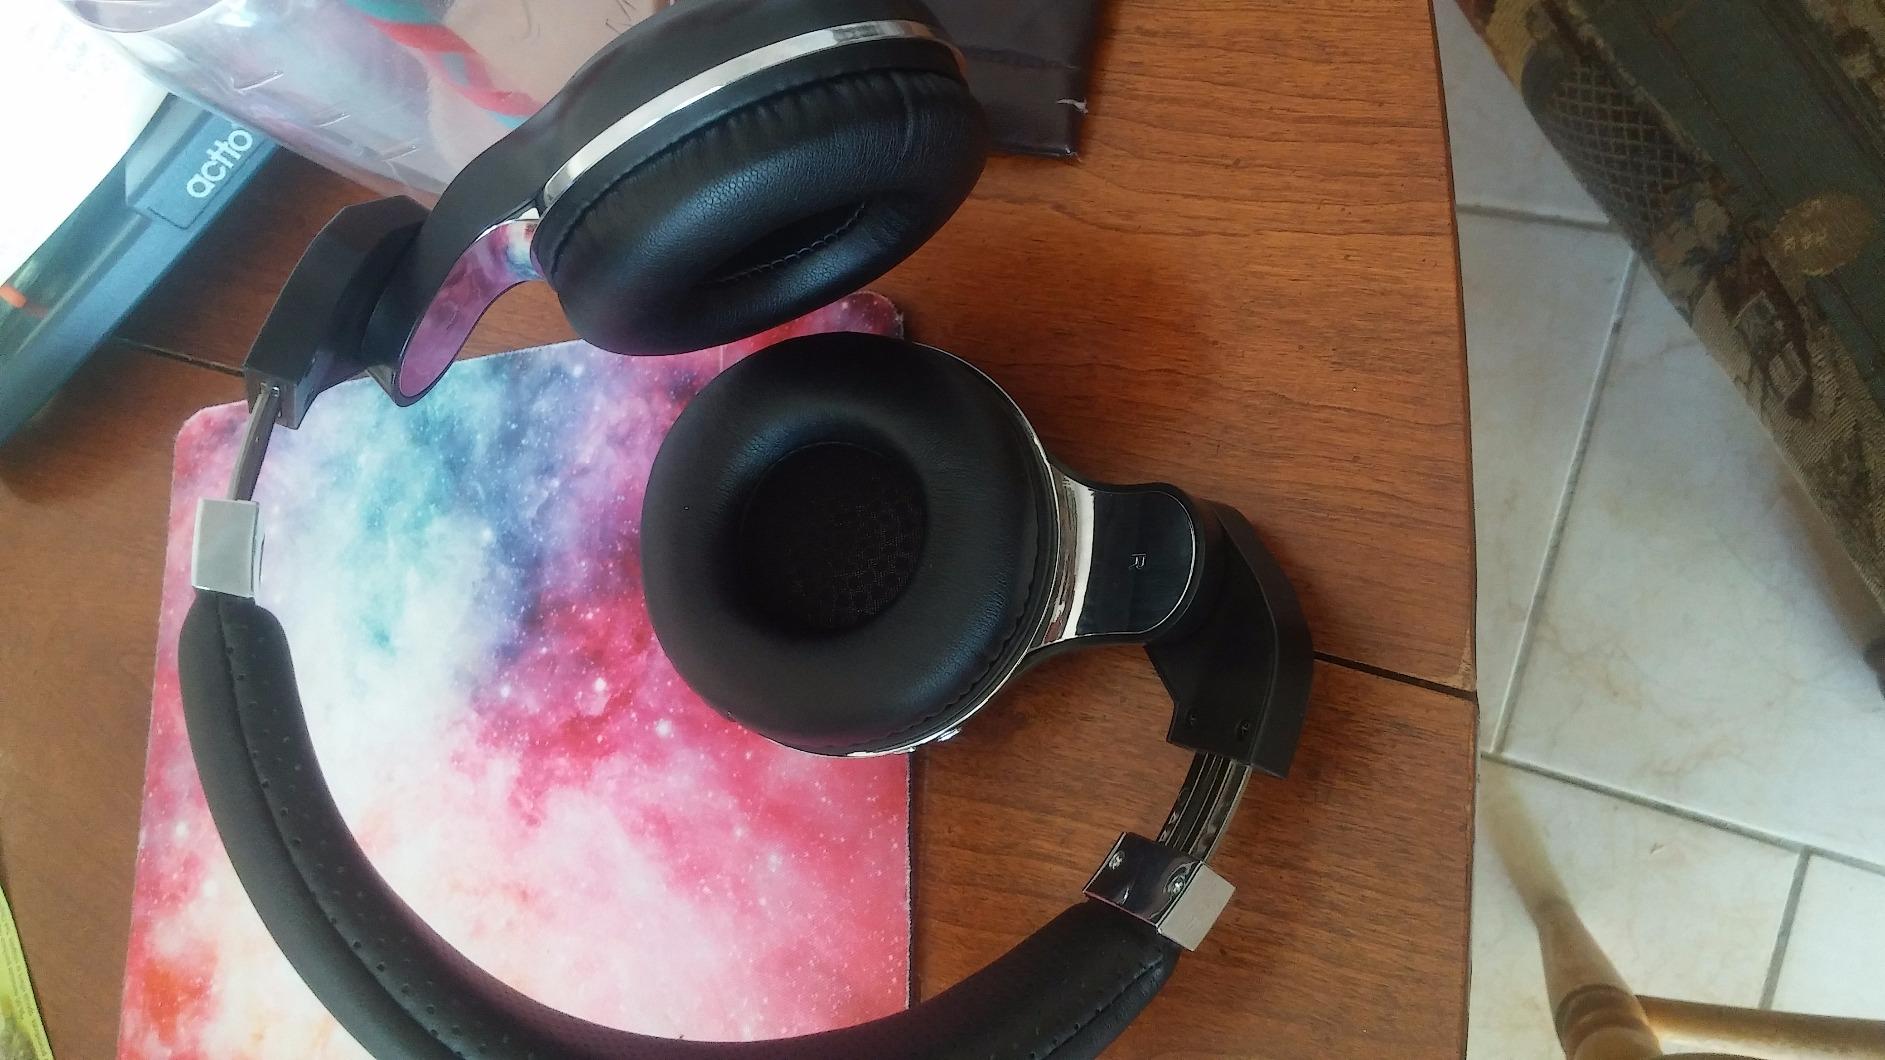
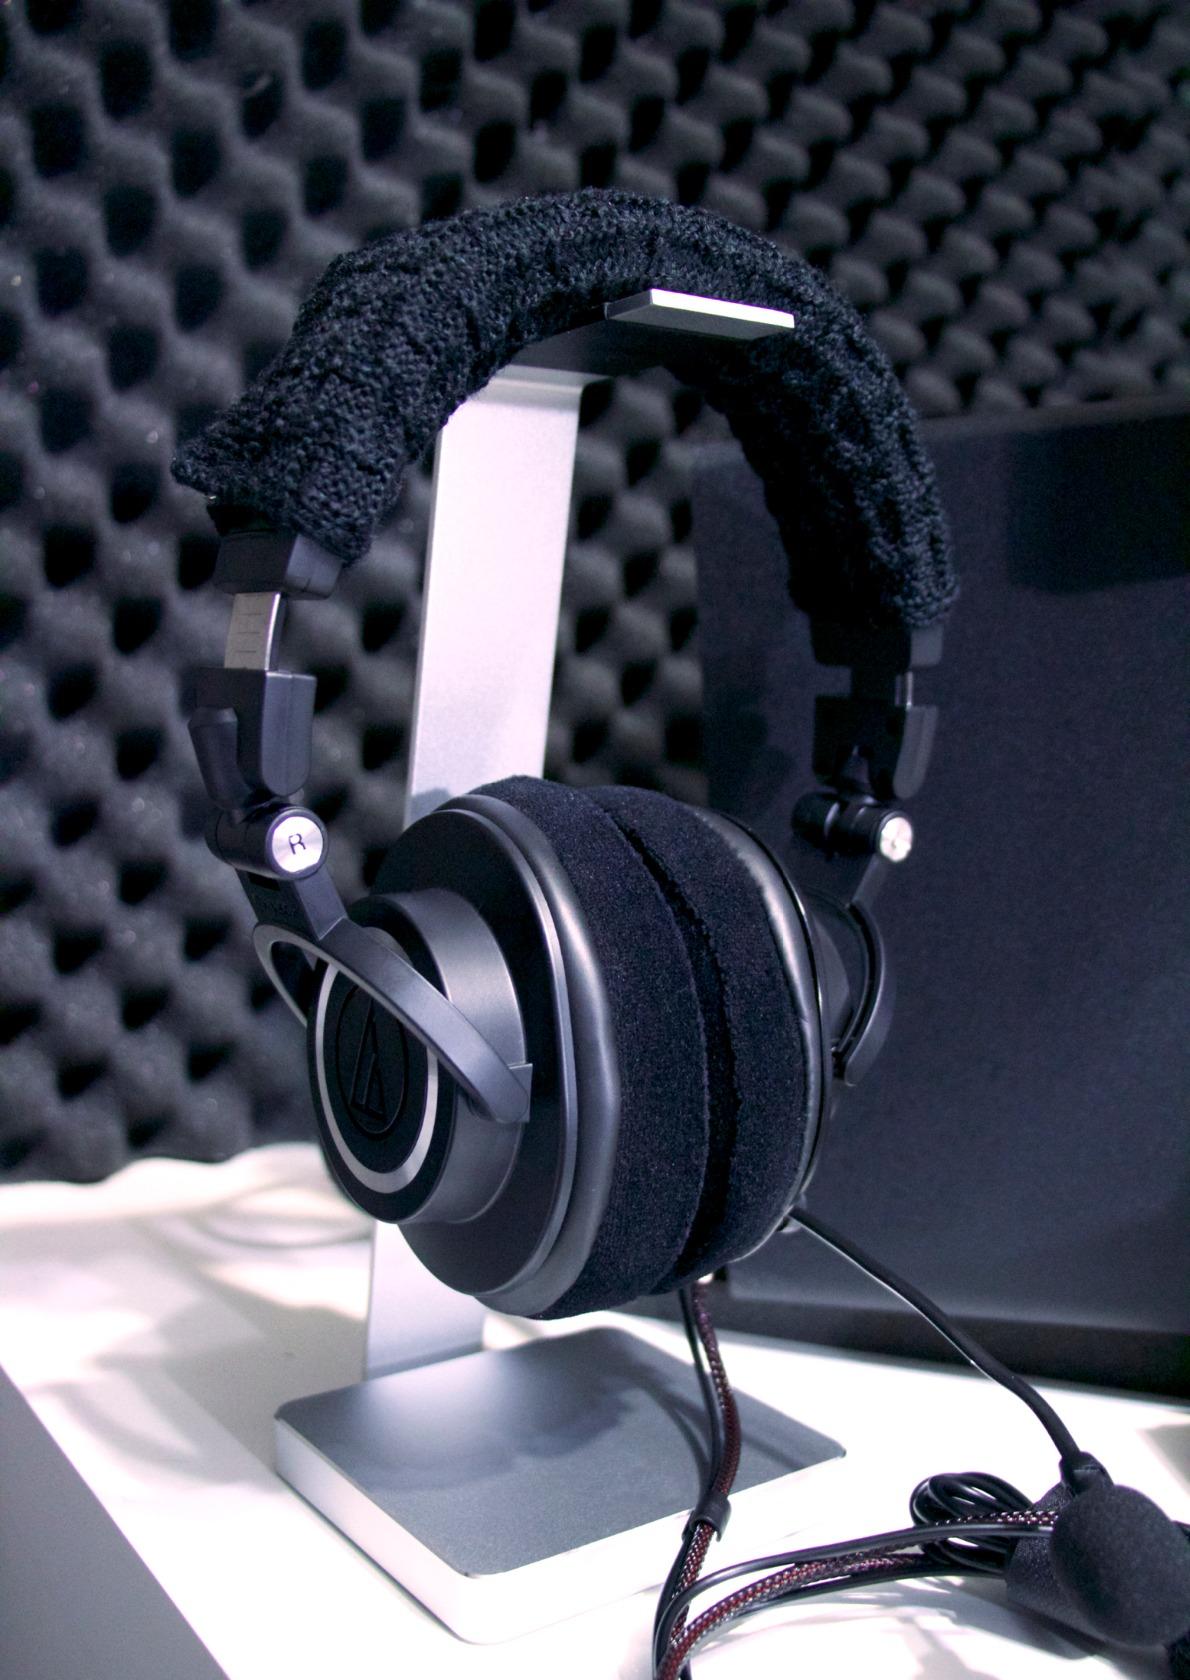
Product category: headphones
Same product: no